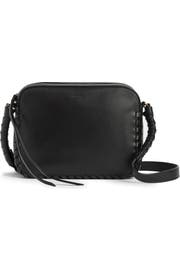
whipstitched trim and trailing tassel give a touch of boho chic style to a boxy crossbody bag shaped from rich pebbled leather